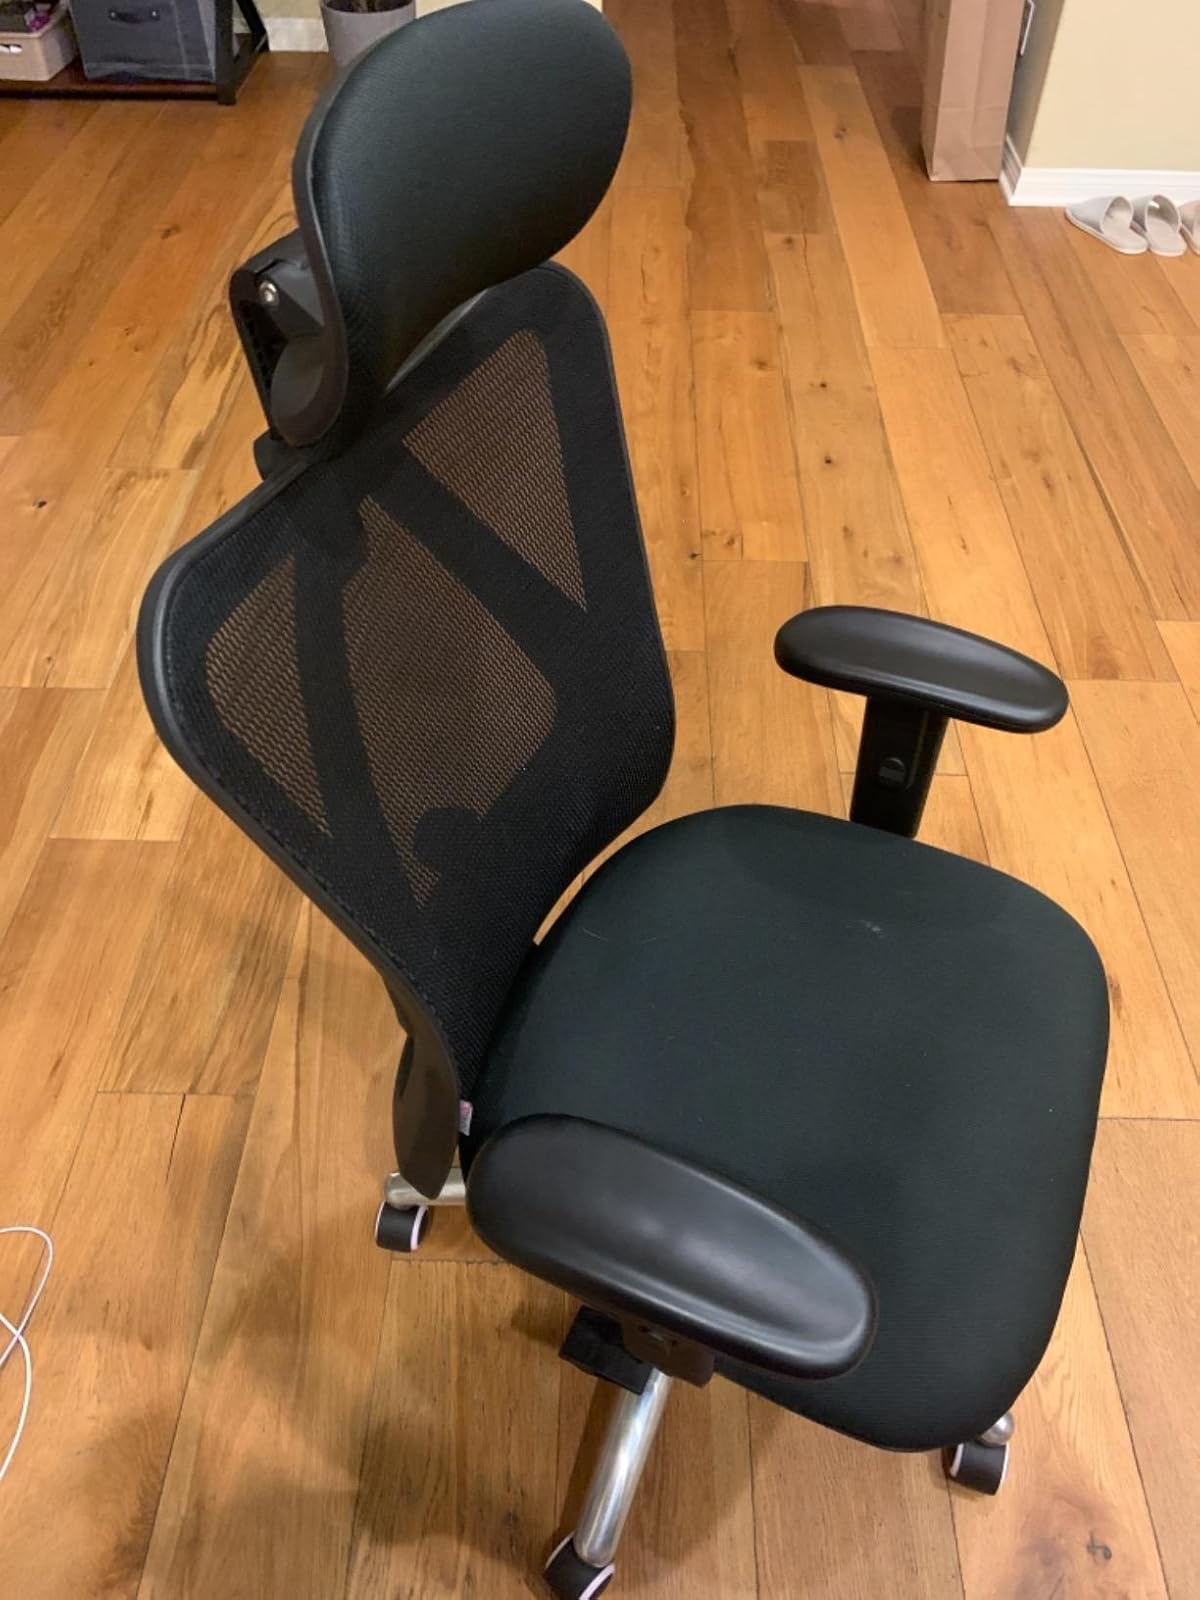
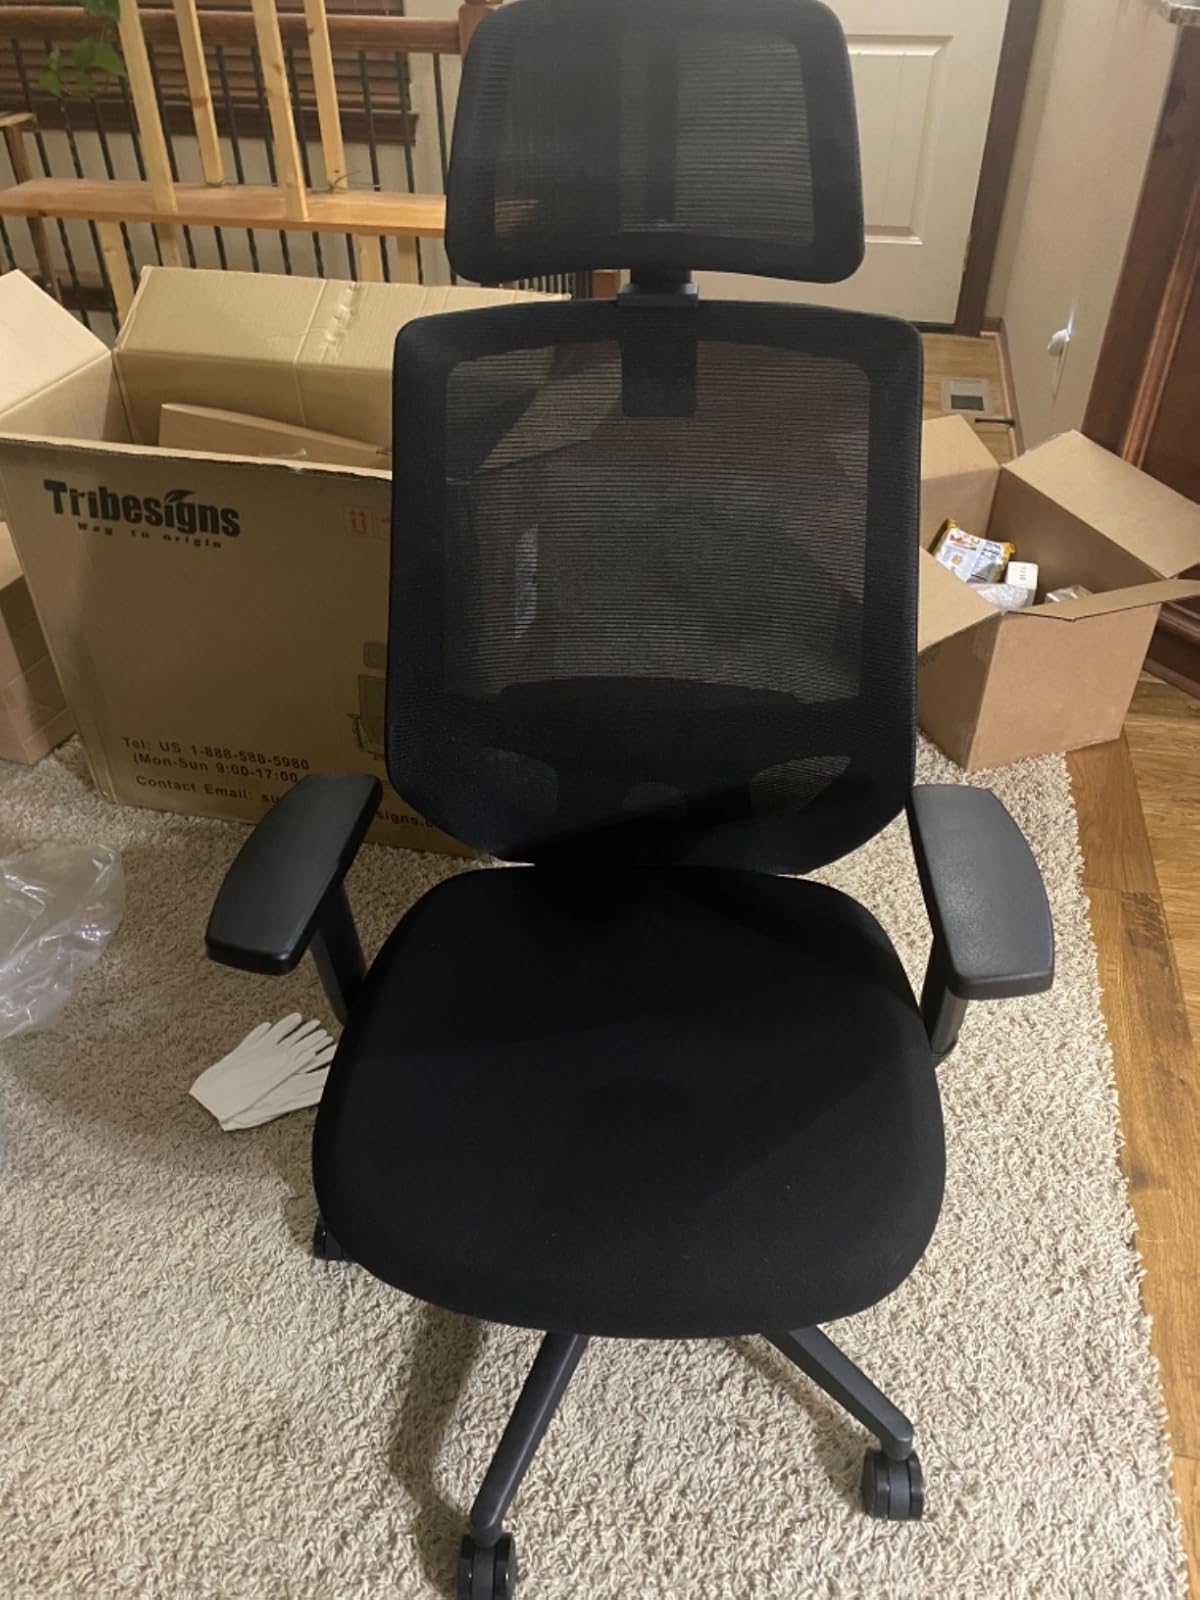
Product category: items_chair
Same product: no